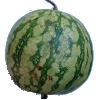
Label: Watermelon 1